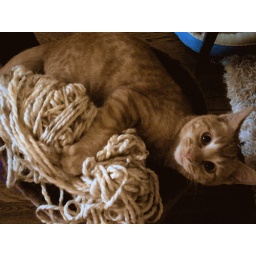
cute little marmalade kitty my sister and her husband cat-sat for over the weekend.